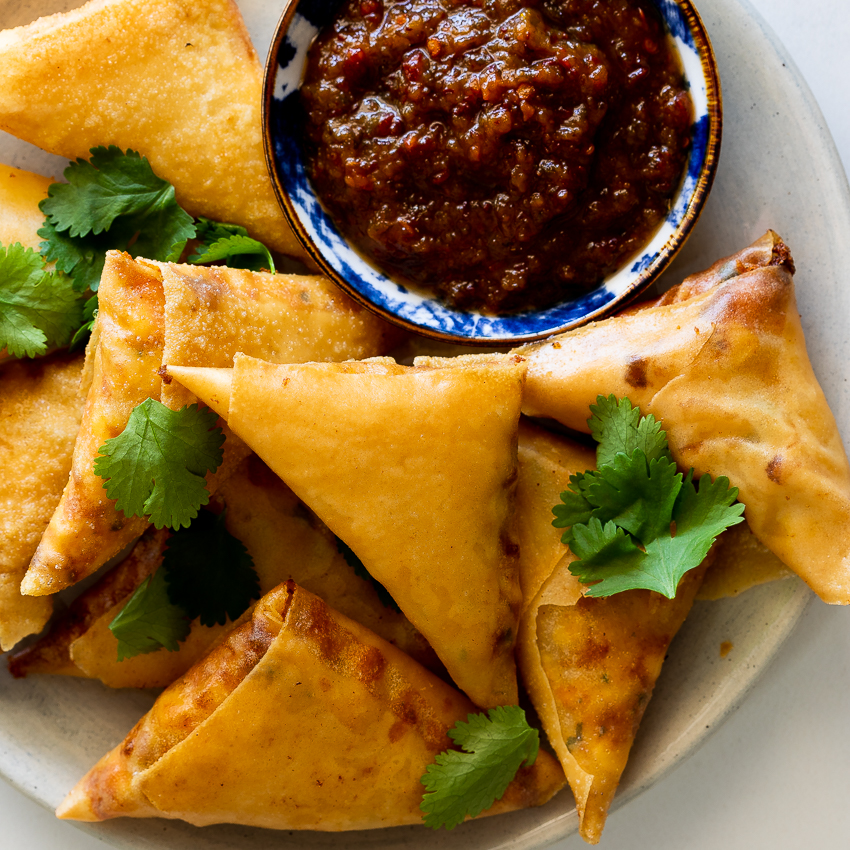
Dish: samosa